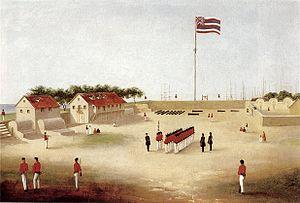
L’histoire d’Hawaï comprend les phases de la colonisation polynésienne, l'arrivée britannique, l'unification, l'immigration euro-américaine et asiatique, le renversement de la monarchie hawaïenne, la République d'Hawaï et l'admission du Territoire d'Hawaï dans les États-Unis comme l'État d'Hawaï. Il y a entre autres 137 îles dans l'archipel d'hawaii